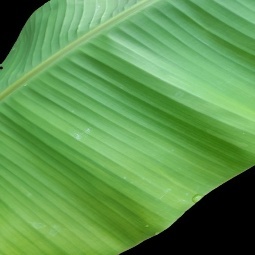
Label: Sulphur